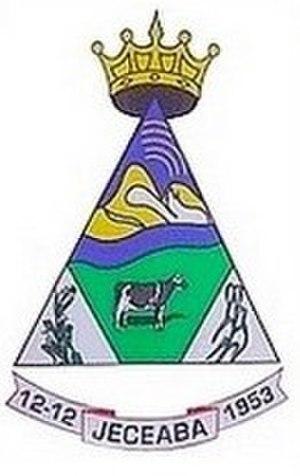
Jeceaba est une municipalité brésilienne de l'État du Minas Gerais et la Microrégion d'Itaguara.